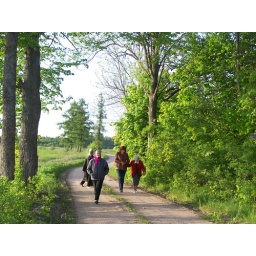
The foundation of the original Kazuss farm house is in the woods on the right side of the road